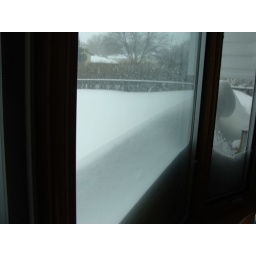
Out our kitchen window in Buffalo Grove, IL on Feb 2, 2011.